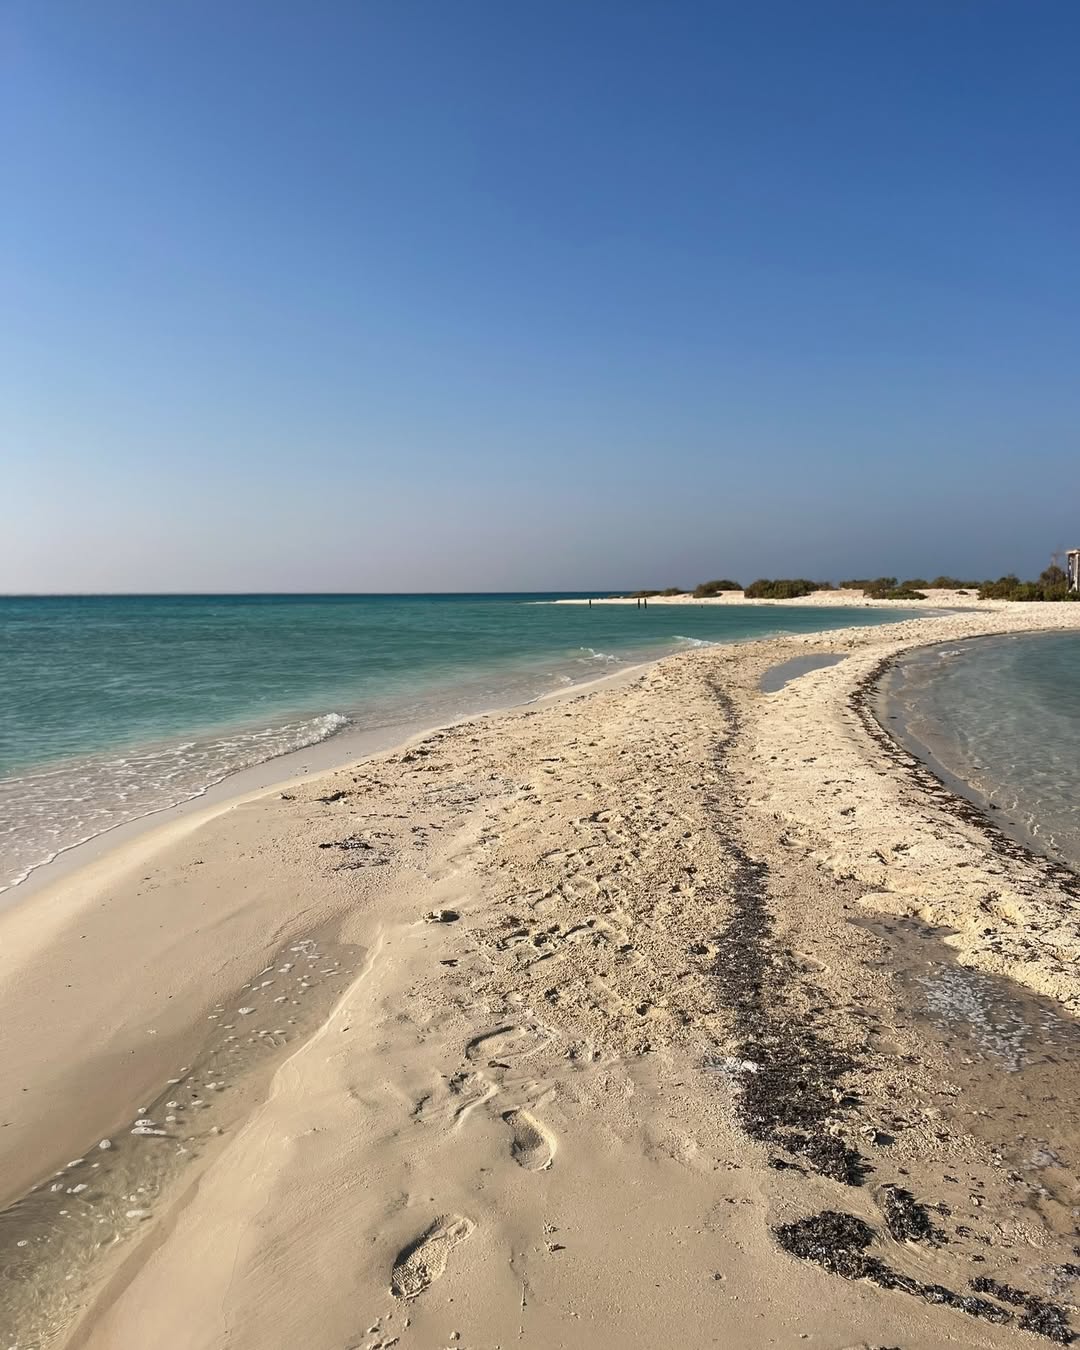
الوصف بالفصحى: شاطئ بكر يتميز برماله البيضاء الناعمة ومياهه  الصافية
الوصف بالعامية السودانية: شاطئ رملي أبيض ونضيف والموية صافية
التصنيف: Nature & Landscape